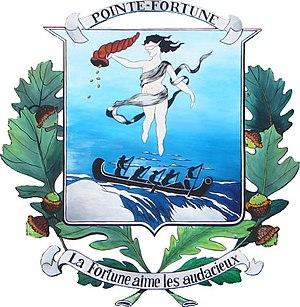
Pointe-Fortune, autrefois Petites-Écorces et Petit-Carillon, est une municipalité de village située dans la municipalité régionale de comté de Vaudreuil-Soulanges au Québec. Ce village se trouve à l'extrémité nord-ouest du Suroît dans la région administrative de la Montérégie. Il compte environ 550 habitants. Jadis habité ou visité par les Amérindiens, les coureurs des bois, les pêcheurs, draveurs, cageux, constructeurs de barrages, vacanciers et agriculteurs, le village de Pointe-Fortune est un endroit paisible où la nature attire pêcheurs et visiteurs.